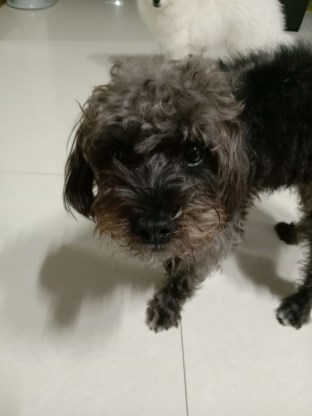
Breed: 7449-n000128-teddy